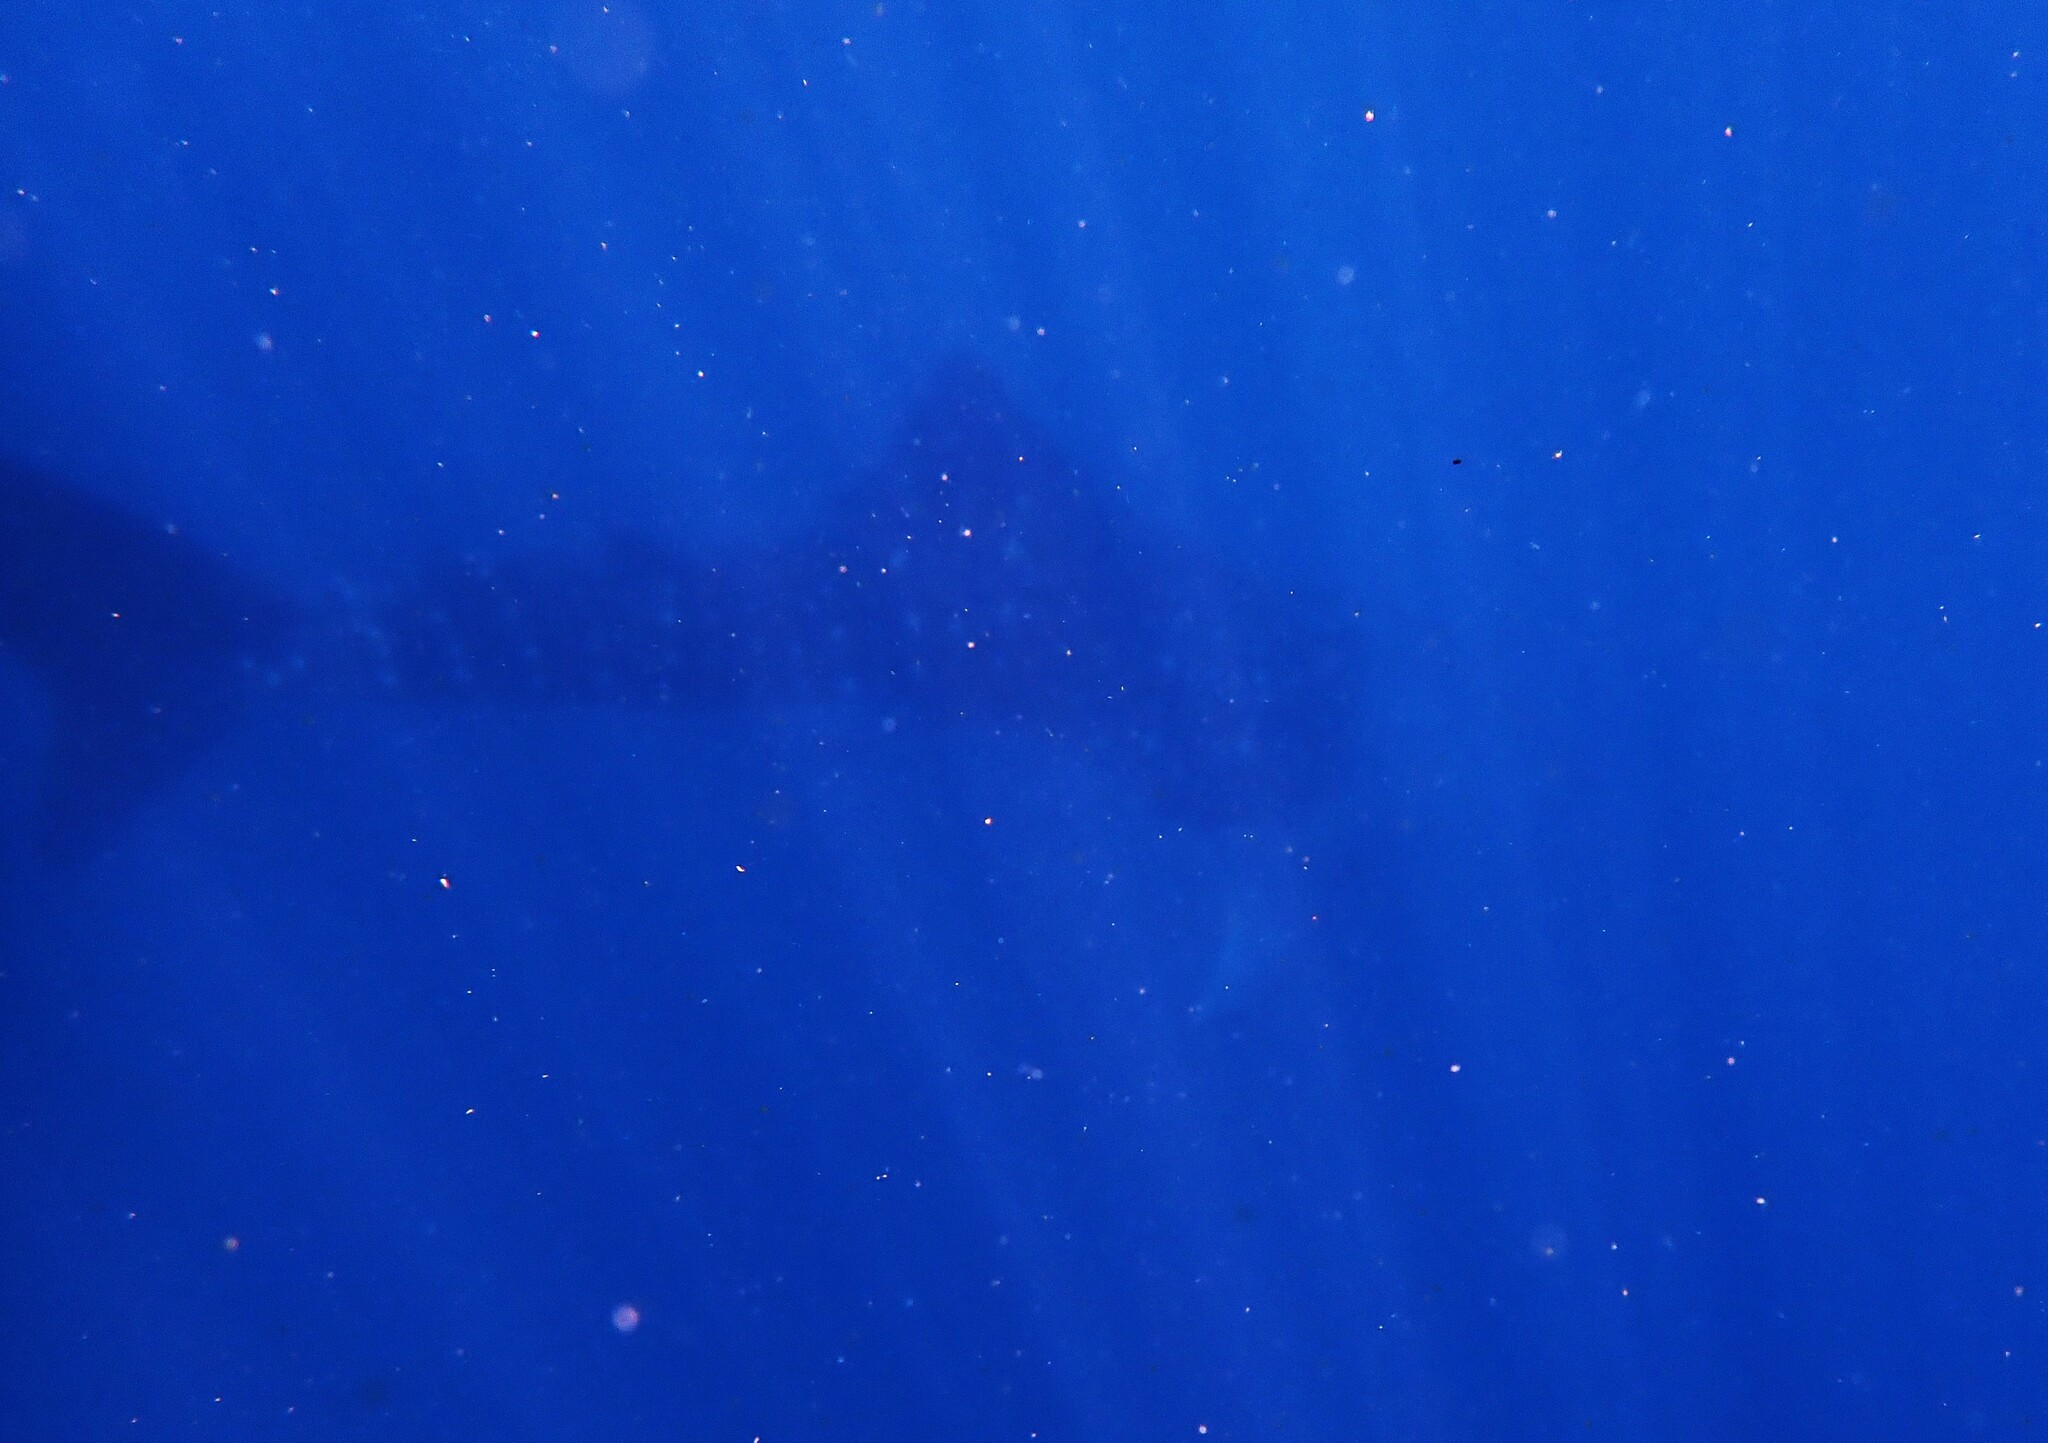
fish (species not among the labelled classes)